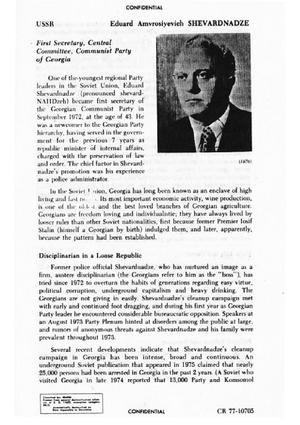
Edouard Ambrosis dze Chevardnadze ou Eduard Amvrossievitch Chevardnadze, né le 25 janvier 1928 à Mamati en Géorgie et mort le 7 juillet 2014 à Tbilissi, est un homme d'État soviétique et géorgien. Il a été ministre des Affaires étrangères de l'Union soviétique de 1985 à 1990 puis président de Géorgie de 1992 à 2003.